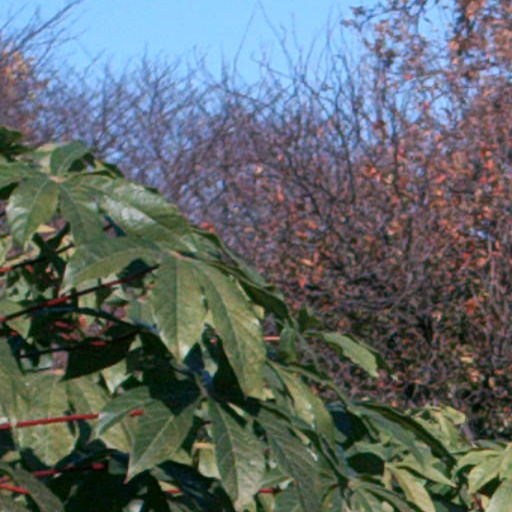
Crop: cassava